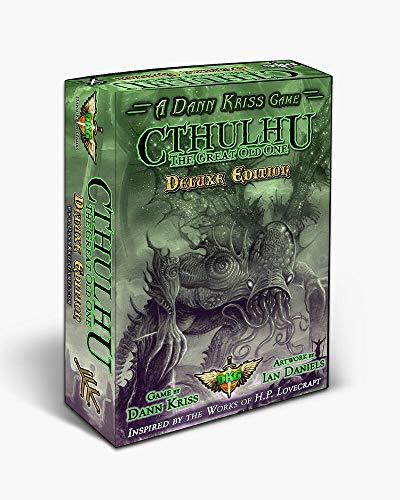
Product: Dann Kriss Games Cthulhu: The Great Old One - Deluxe, Game
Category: Toys & Games | Games & Accessories | Board Games
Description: Lovecraft.
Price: $41.99
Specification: ProductDimensions:6x4x1.5inches|ItemWeight:8.8ounces|ShippingWeight:9.1ounces(Viewshippingratesandpolicies)|ASIN:B07Q2C8TN8|Itemmodelnumber:DAK0001C|Manufacturerrecommendedage:14yearsandup